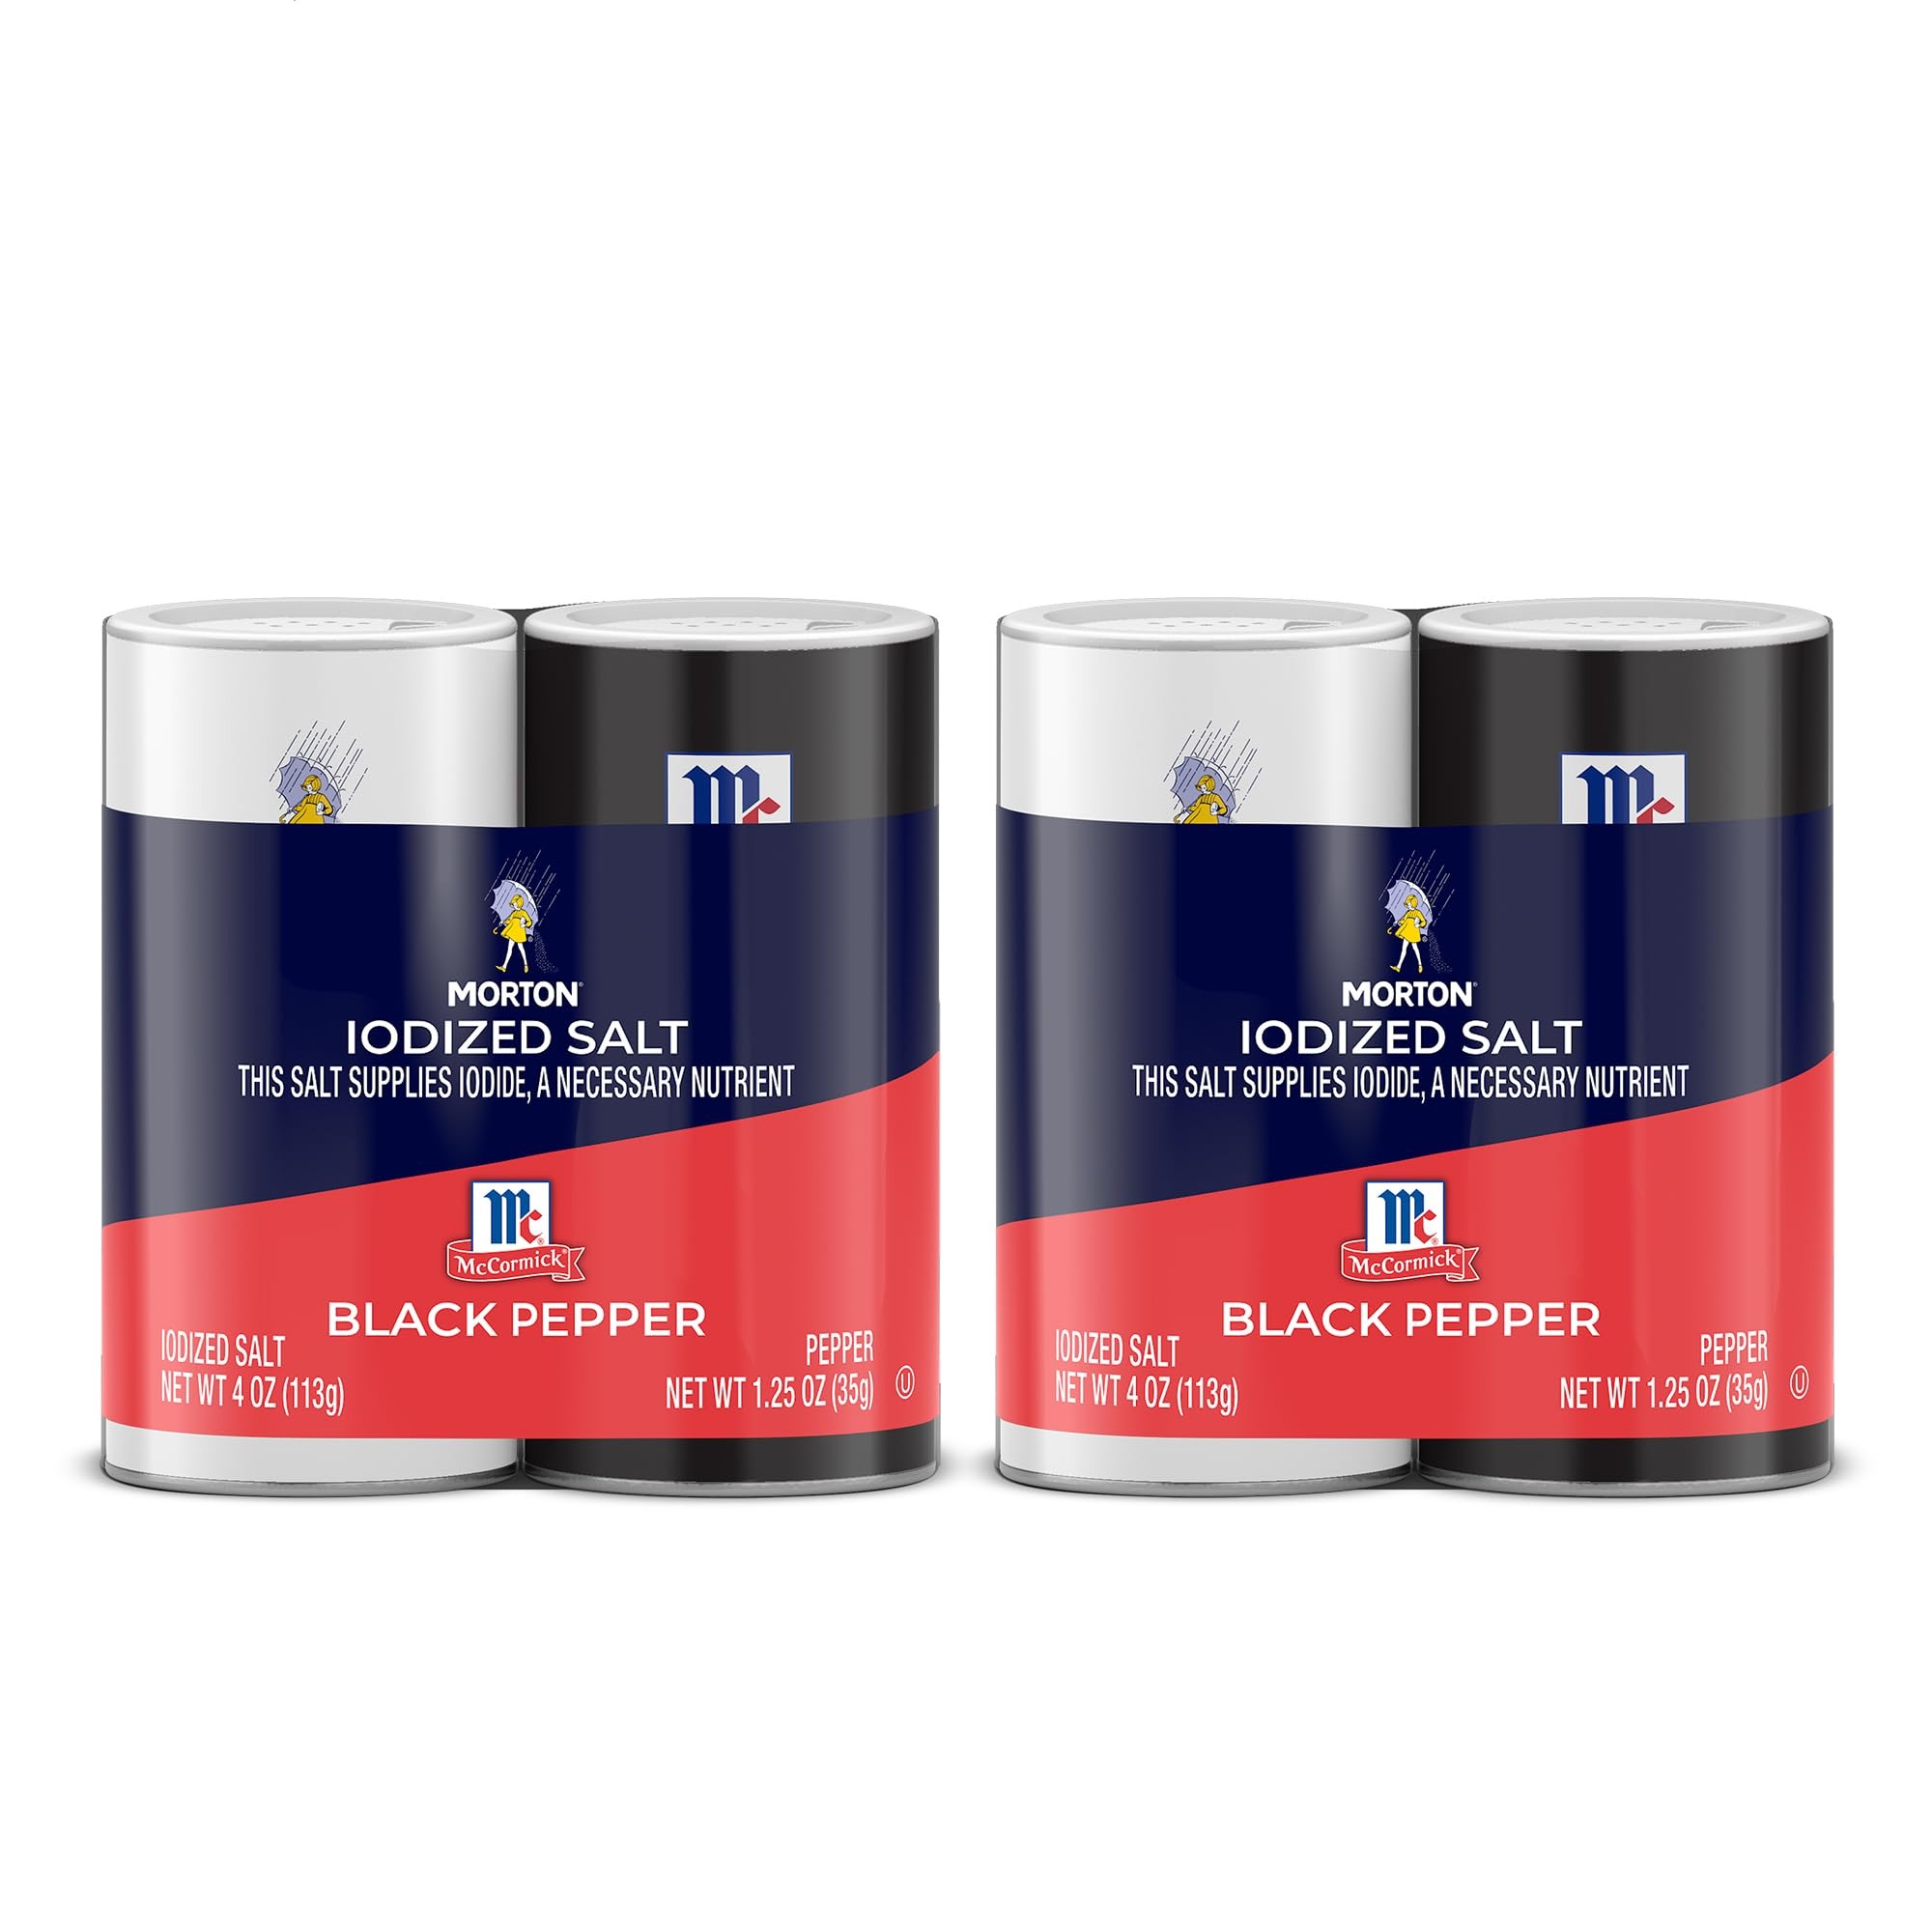
Item Name: Morton Shaker Set - Iodized Salt (4 oz) & McCormick Ground Pepper (1.25 oz),for Cooking & Seasoning, 2-Piece Set (Pack of 2)
Bullet Point 1: All Natural Pink Salt. Morton Himalayan Pink Salt is an all-natural salt sourced directly from the foothills of the Himalayan Mountains
Bullet Point 2: Perfect for Any Occasion. Easily add flavor for yourself or your gusets at home, workplace, RV, vacation rental, BBQ, picinic, or even on the go
Bullet Point 3: For Everyday Use. Conveniently enhance day-to-day foods like meat, poultry, veggies and more
Bullet Point 4: Stunning Presentation. Add a dash of fun, color and excitement to your dish.
Bullet Point 5: From Cooking to Baking. Morton Fine Pink salt crystals dissolve and disperse quickly making it an excellent choice for all your Kitchen needs.
Value: 10.5
Unit: Ounce

Price: 2.39